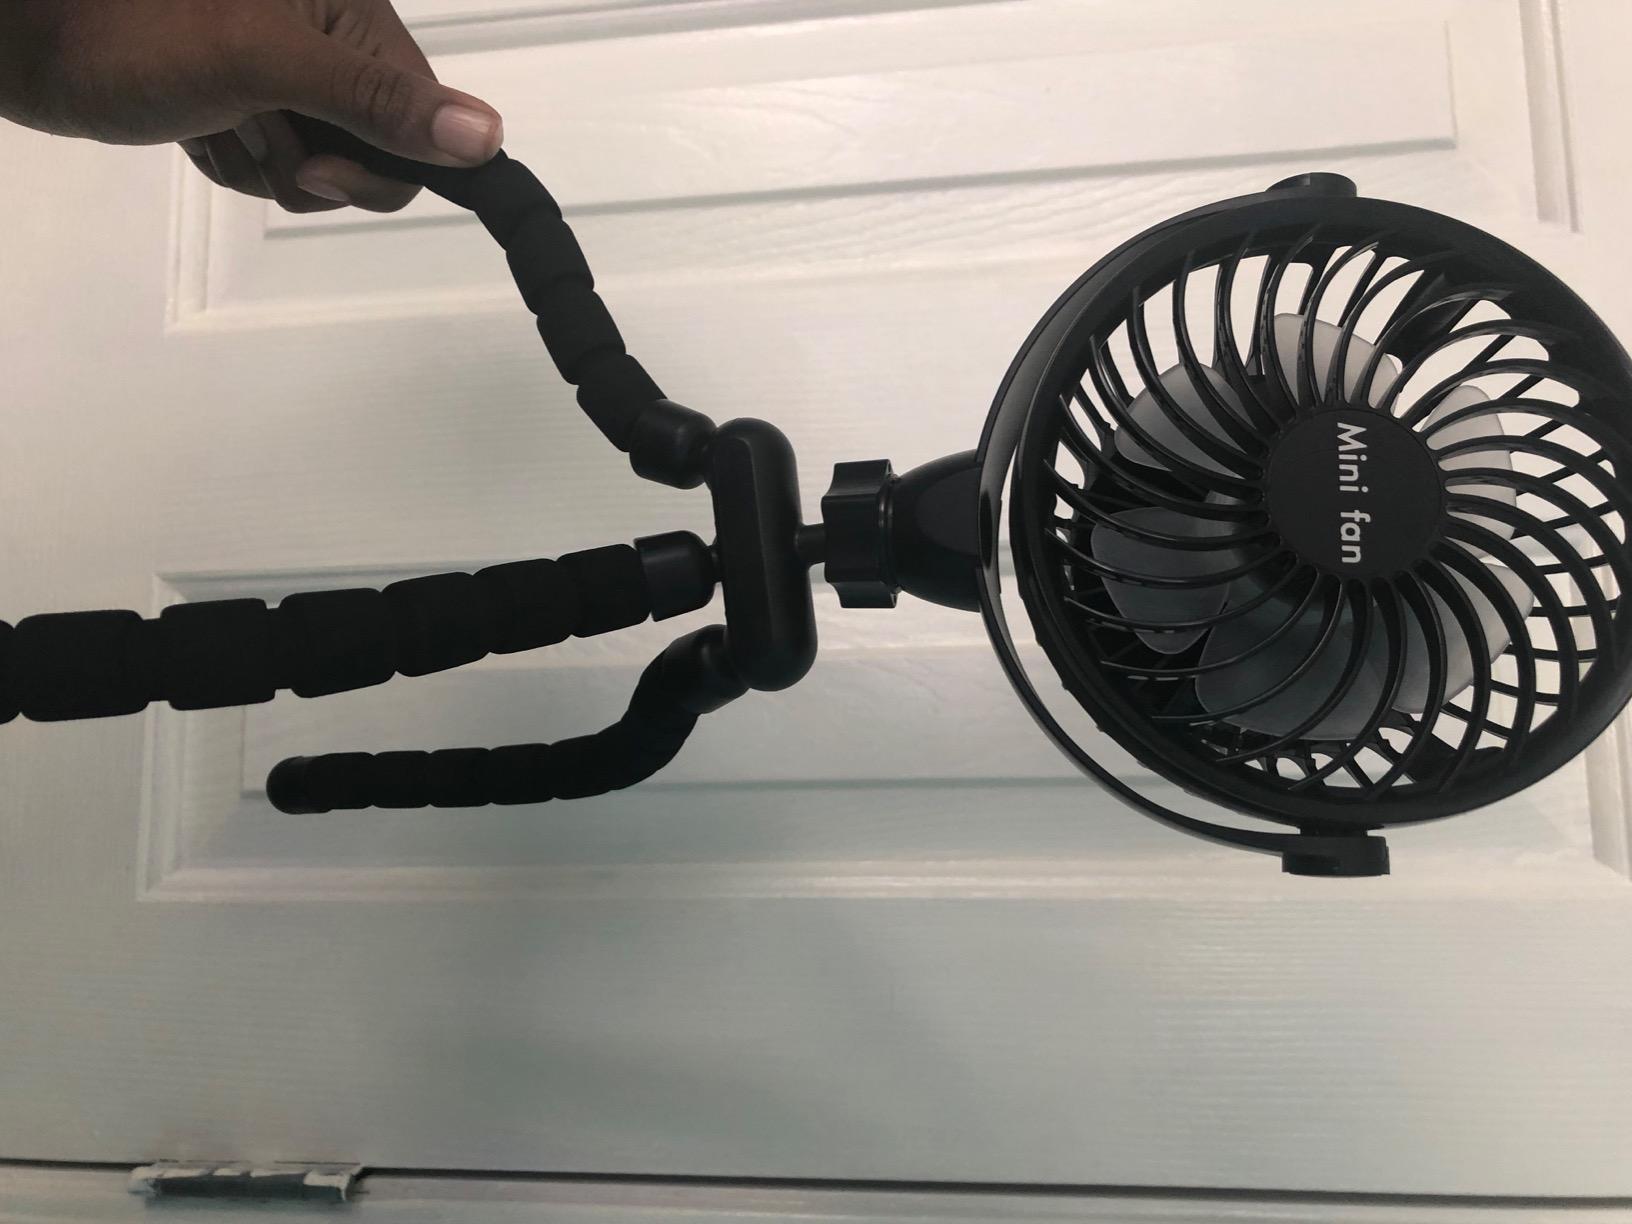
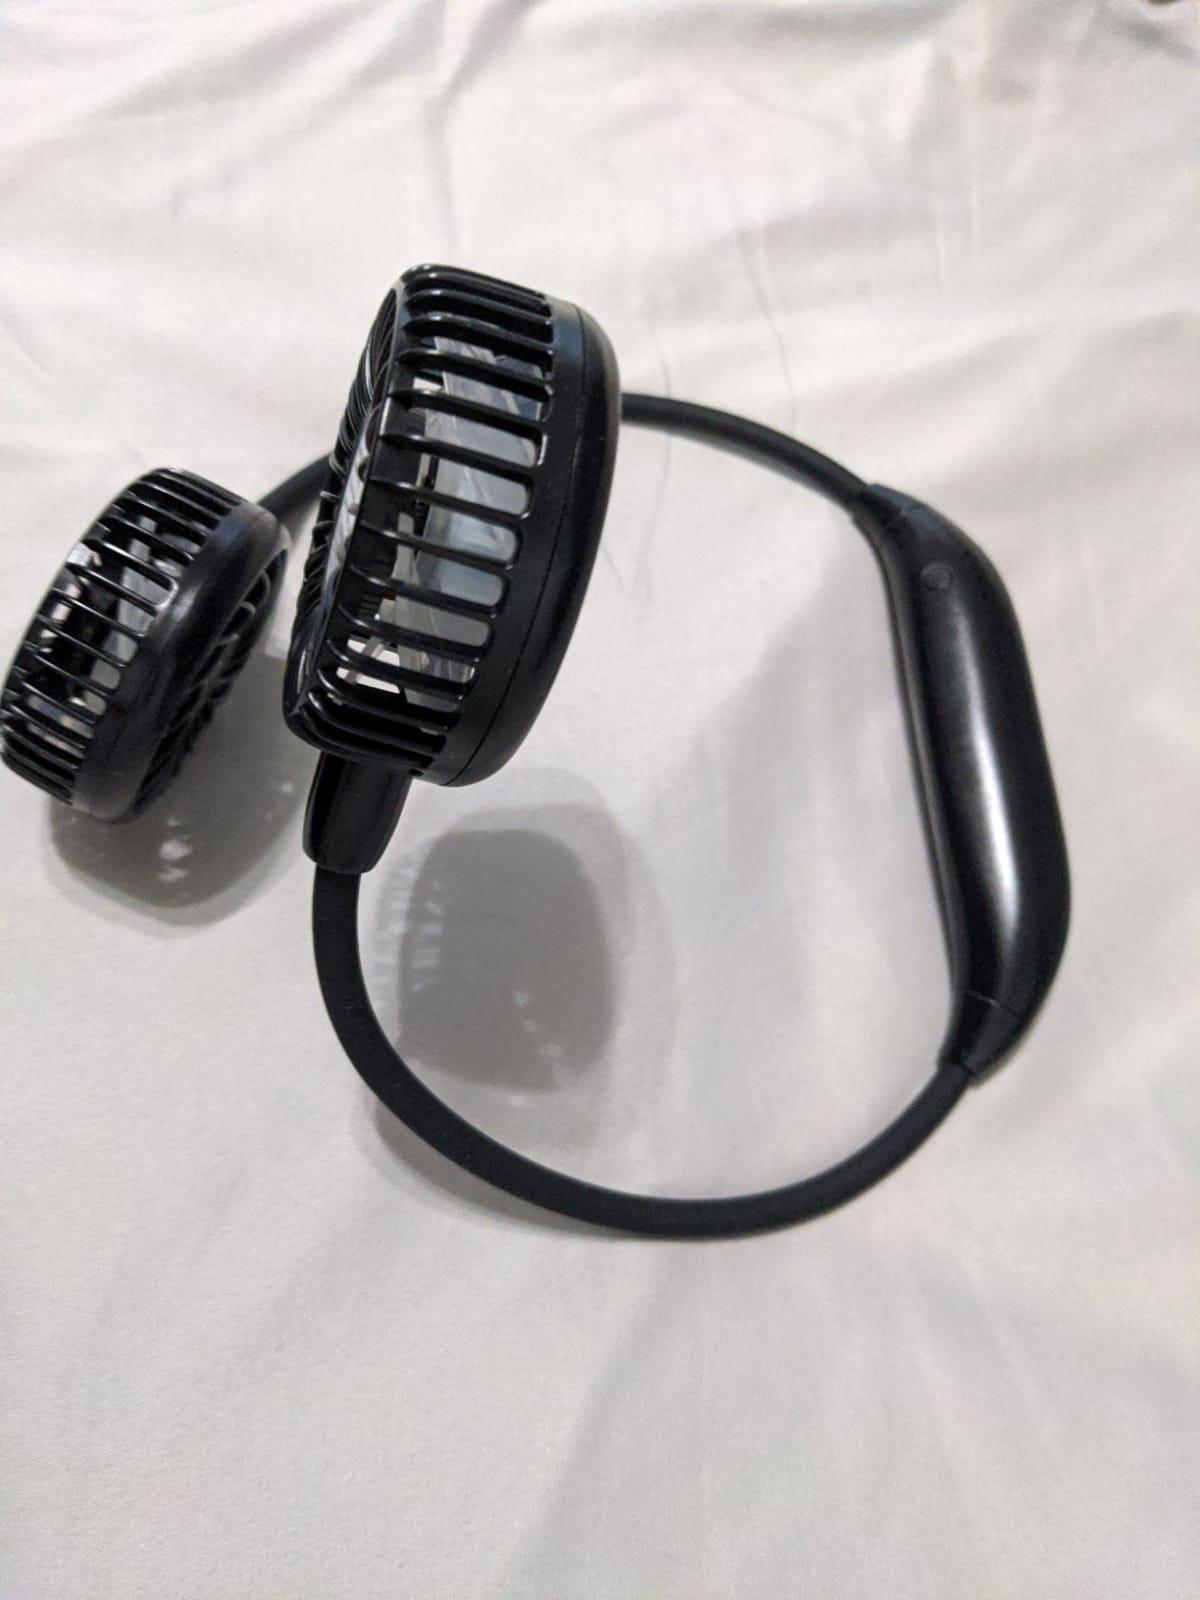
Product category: fan
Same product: no